Slagelse Municipality (1970–2006)

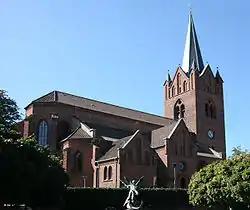
Saint Michael's Church

The coat of arms of Slagelse Municipality was the same as that of the town of Slagelse. It features the town's patron Saint Michael with the dragon, which is coloured green. He holds a white shield with a red cross. He is wearing a blue robe and white spear. His wings are white, as are the two towers on either side of him. The two towers represent the two churches in the town. The background is red.